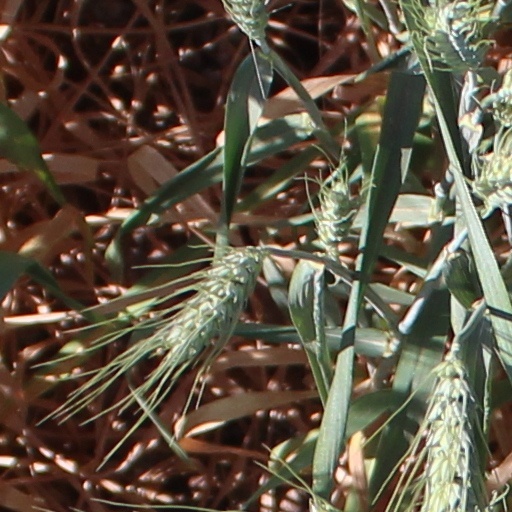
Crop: wheat